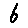
Label: 6